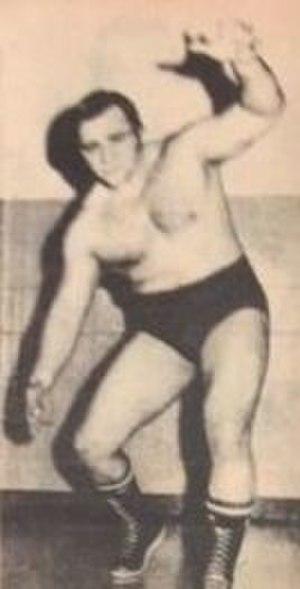
Gorilla Monsoon dans un programme de catch du 25 janvier 1975
Lawrence Whistler, plus connu sous le nom de ring de Larry Zbyszko, est un catcheur, un commentateur de catch et un entraîneur de catch américain. Il est principalement connu pour son travail à la World Wide Wrestling Federation / World Wrestling Federation, l'American Wrestling Association ainsi qu'à la World Championship Wrestling.